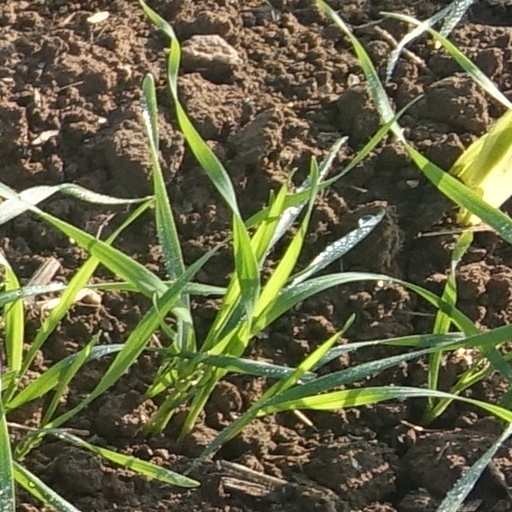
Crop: wheat